V'Zot HaBerachah

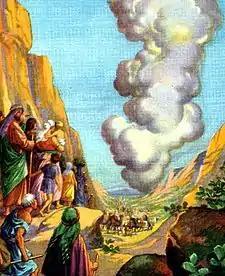
"The Pillar of Cloud" (illustration from a Bible card published circa 1896–1913 by the Providence Lithograph Company)

A Baraita taught that Joshua wrote the book of Joshua. Noting that Joshua 24:29 says, "And Joshua son of Nun the servant of the Lord died," the Gemara (reasoning that Joshua could not have written those words and the accounts thereafter) taught that Eleazar the High Priest completed the last five verses of the book. But then the Gemara also said that the final verse, Joshua 24:33, says, "And Eleazar the son of Aaron died," and concluded that Eleazar's son Phinehas finished the book.